Heraion at Foce del Sele

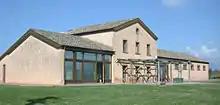
The Museo Narrante del Santuario di Hera alla Foce del Sele

Artefacts found during excavations of the sanctuary have included a large number of buried votive offerings (mostly terracotta statuettes of the goddess) that were buried some time after being left at the shrine. A large portion of these votives are on display at the site of the sanctuary in the Museo Narrante del Santuario di Hera alla Foce del Sele, located in a reconstructed farm house (the "masseria Procuriali").